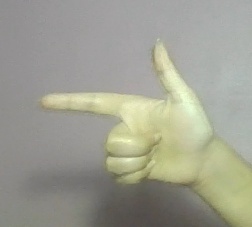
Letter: yaa